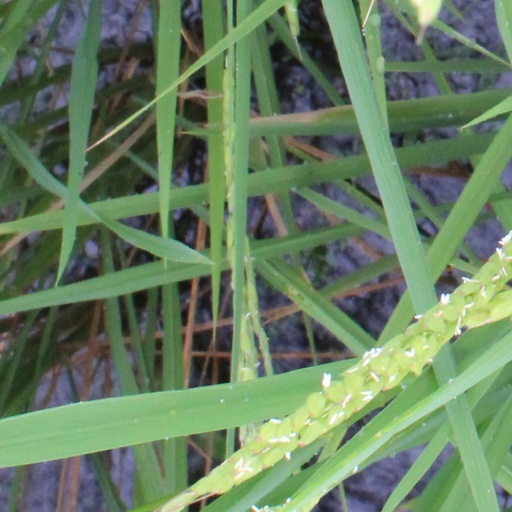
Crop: rice